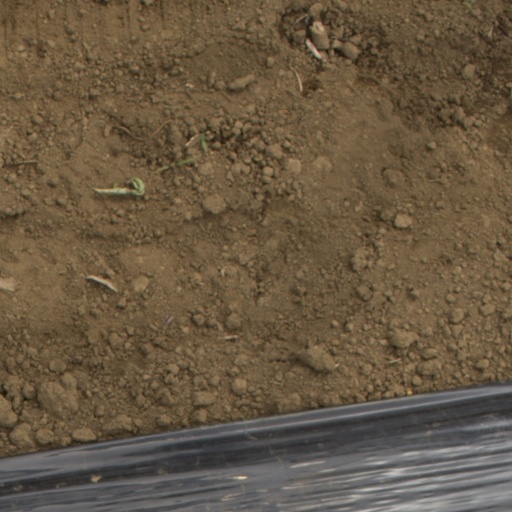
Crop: Jerusalem artichoke